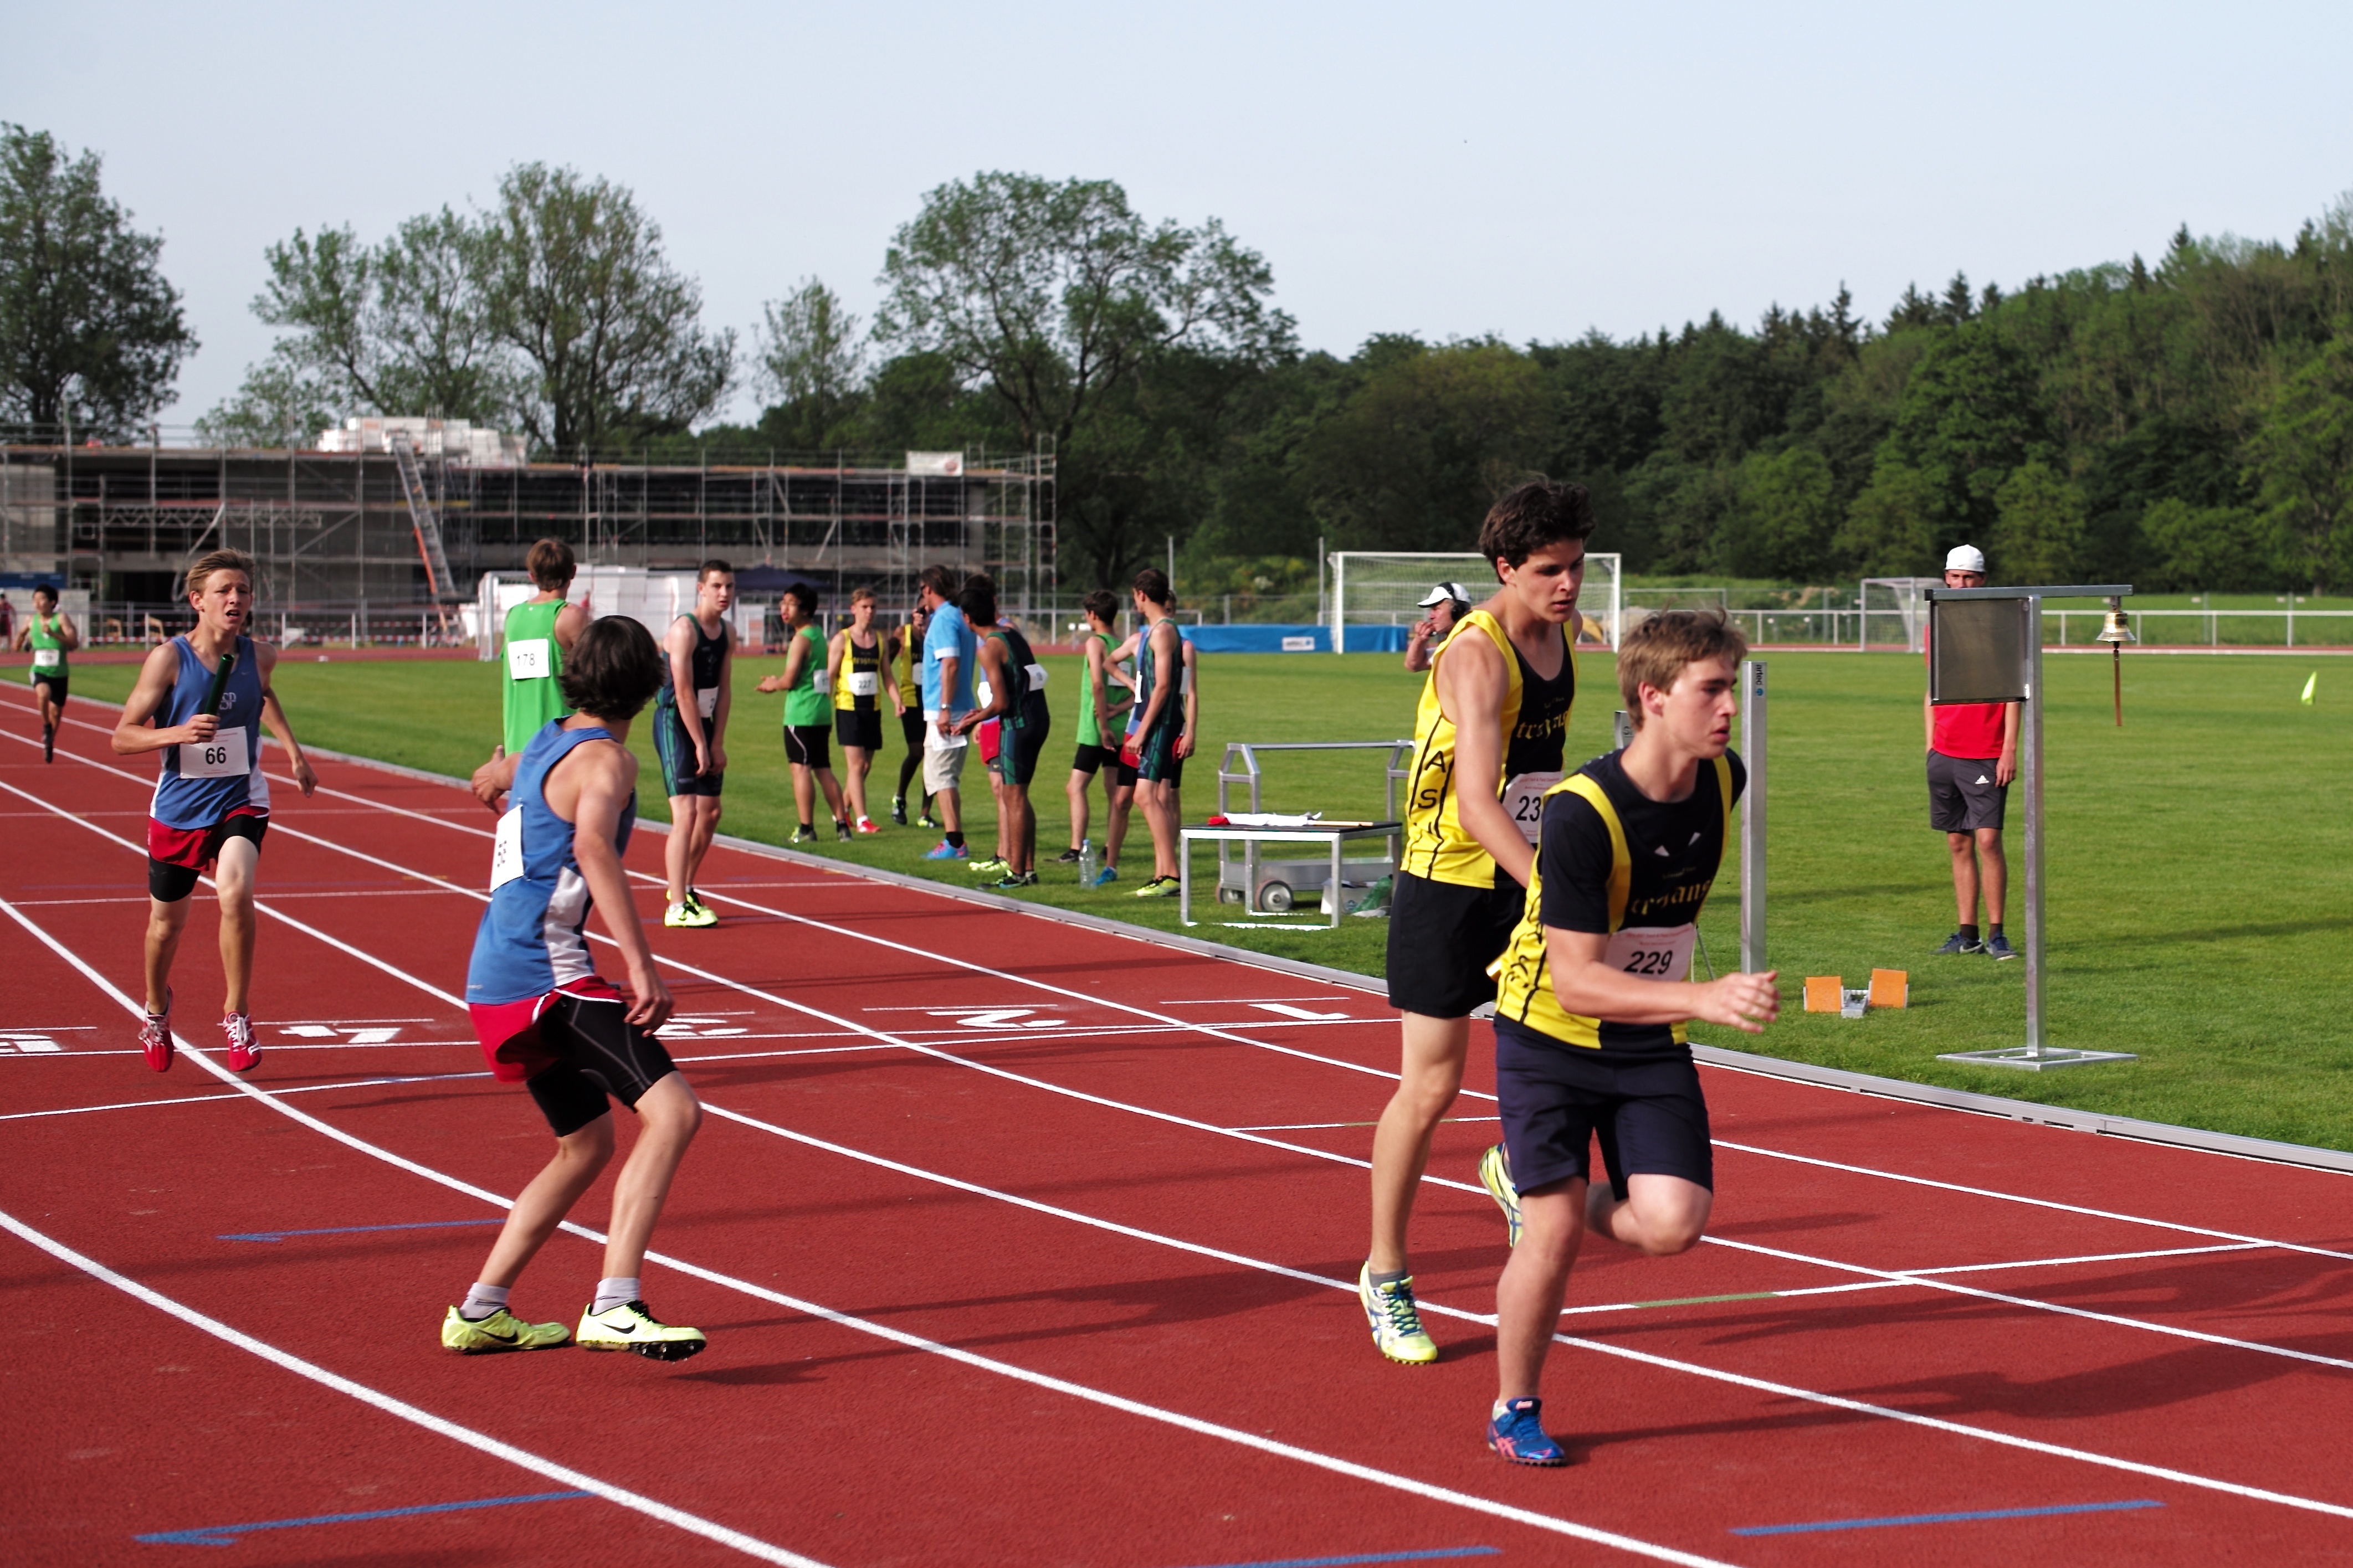
running, jumping, sports, athletics, sprint, hurdle, hurdling, physical exercise, human action, track and field athletics, heptathlon, middle distance running, 800 metres, 110 metres hurdles, 4 100 metres relay, 100 metres hurdles, obstacle race